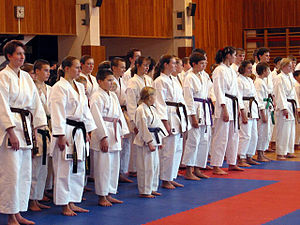
Shin-budo
Shin-budo eller gendai-budō er et generisk begreb, der omfatter moderne japanske discipliner, det vil sige discipliner oprettet efter sammenbruddet af det japanske feudale system i 1868.